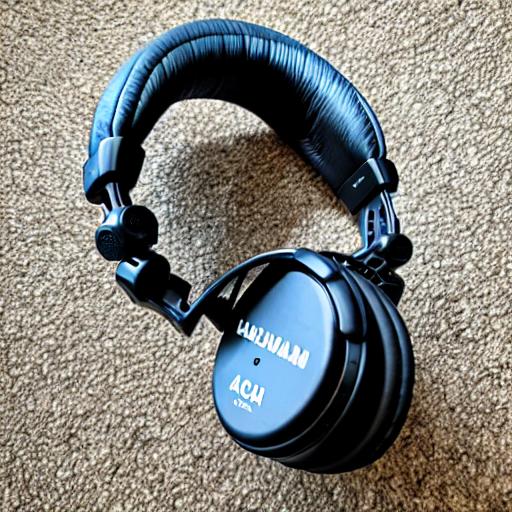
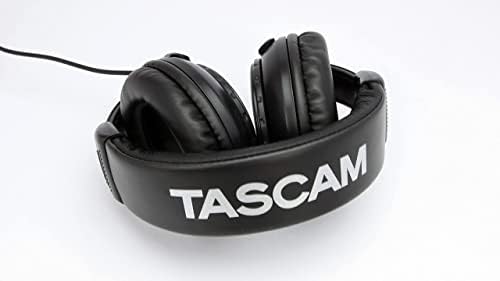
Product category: headphones
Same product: no